Podemos (Spanish political party)

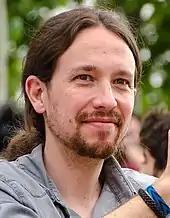
Pablo Iglesias Turrión, former leader and founder of Podemos, pictured in May 2015

Podemos emerged from the Indignados movement against inequality and corruption in 2011. The group was inspired by the populist leaders of Latin America's Pink tide, which included Venezuela's Hugo Chávez and Bolivia's Evo Morales.